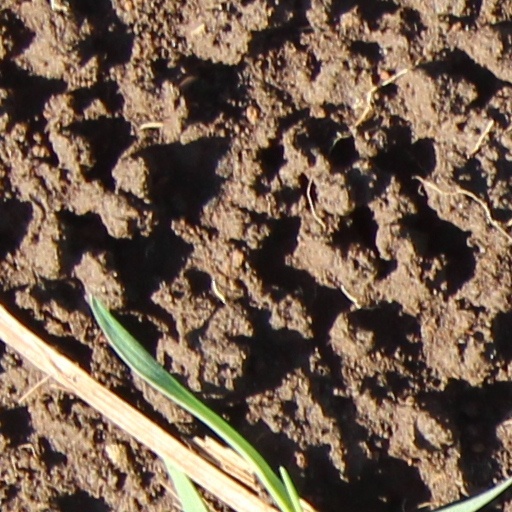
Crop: wheat